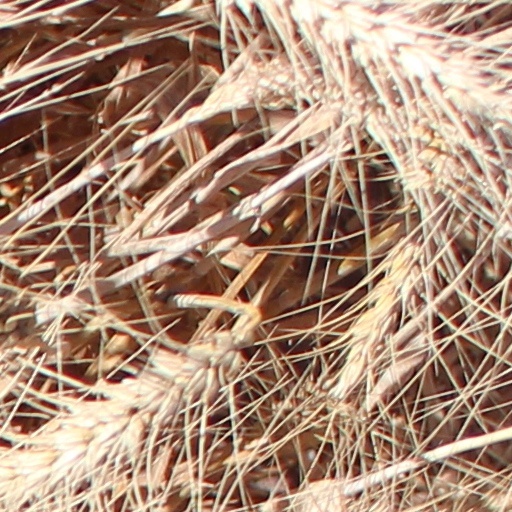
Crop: wheat